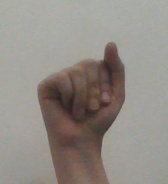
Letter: saad